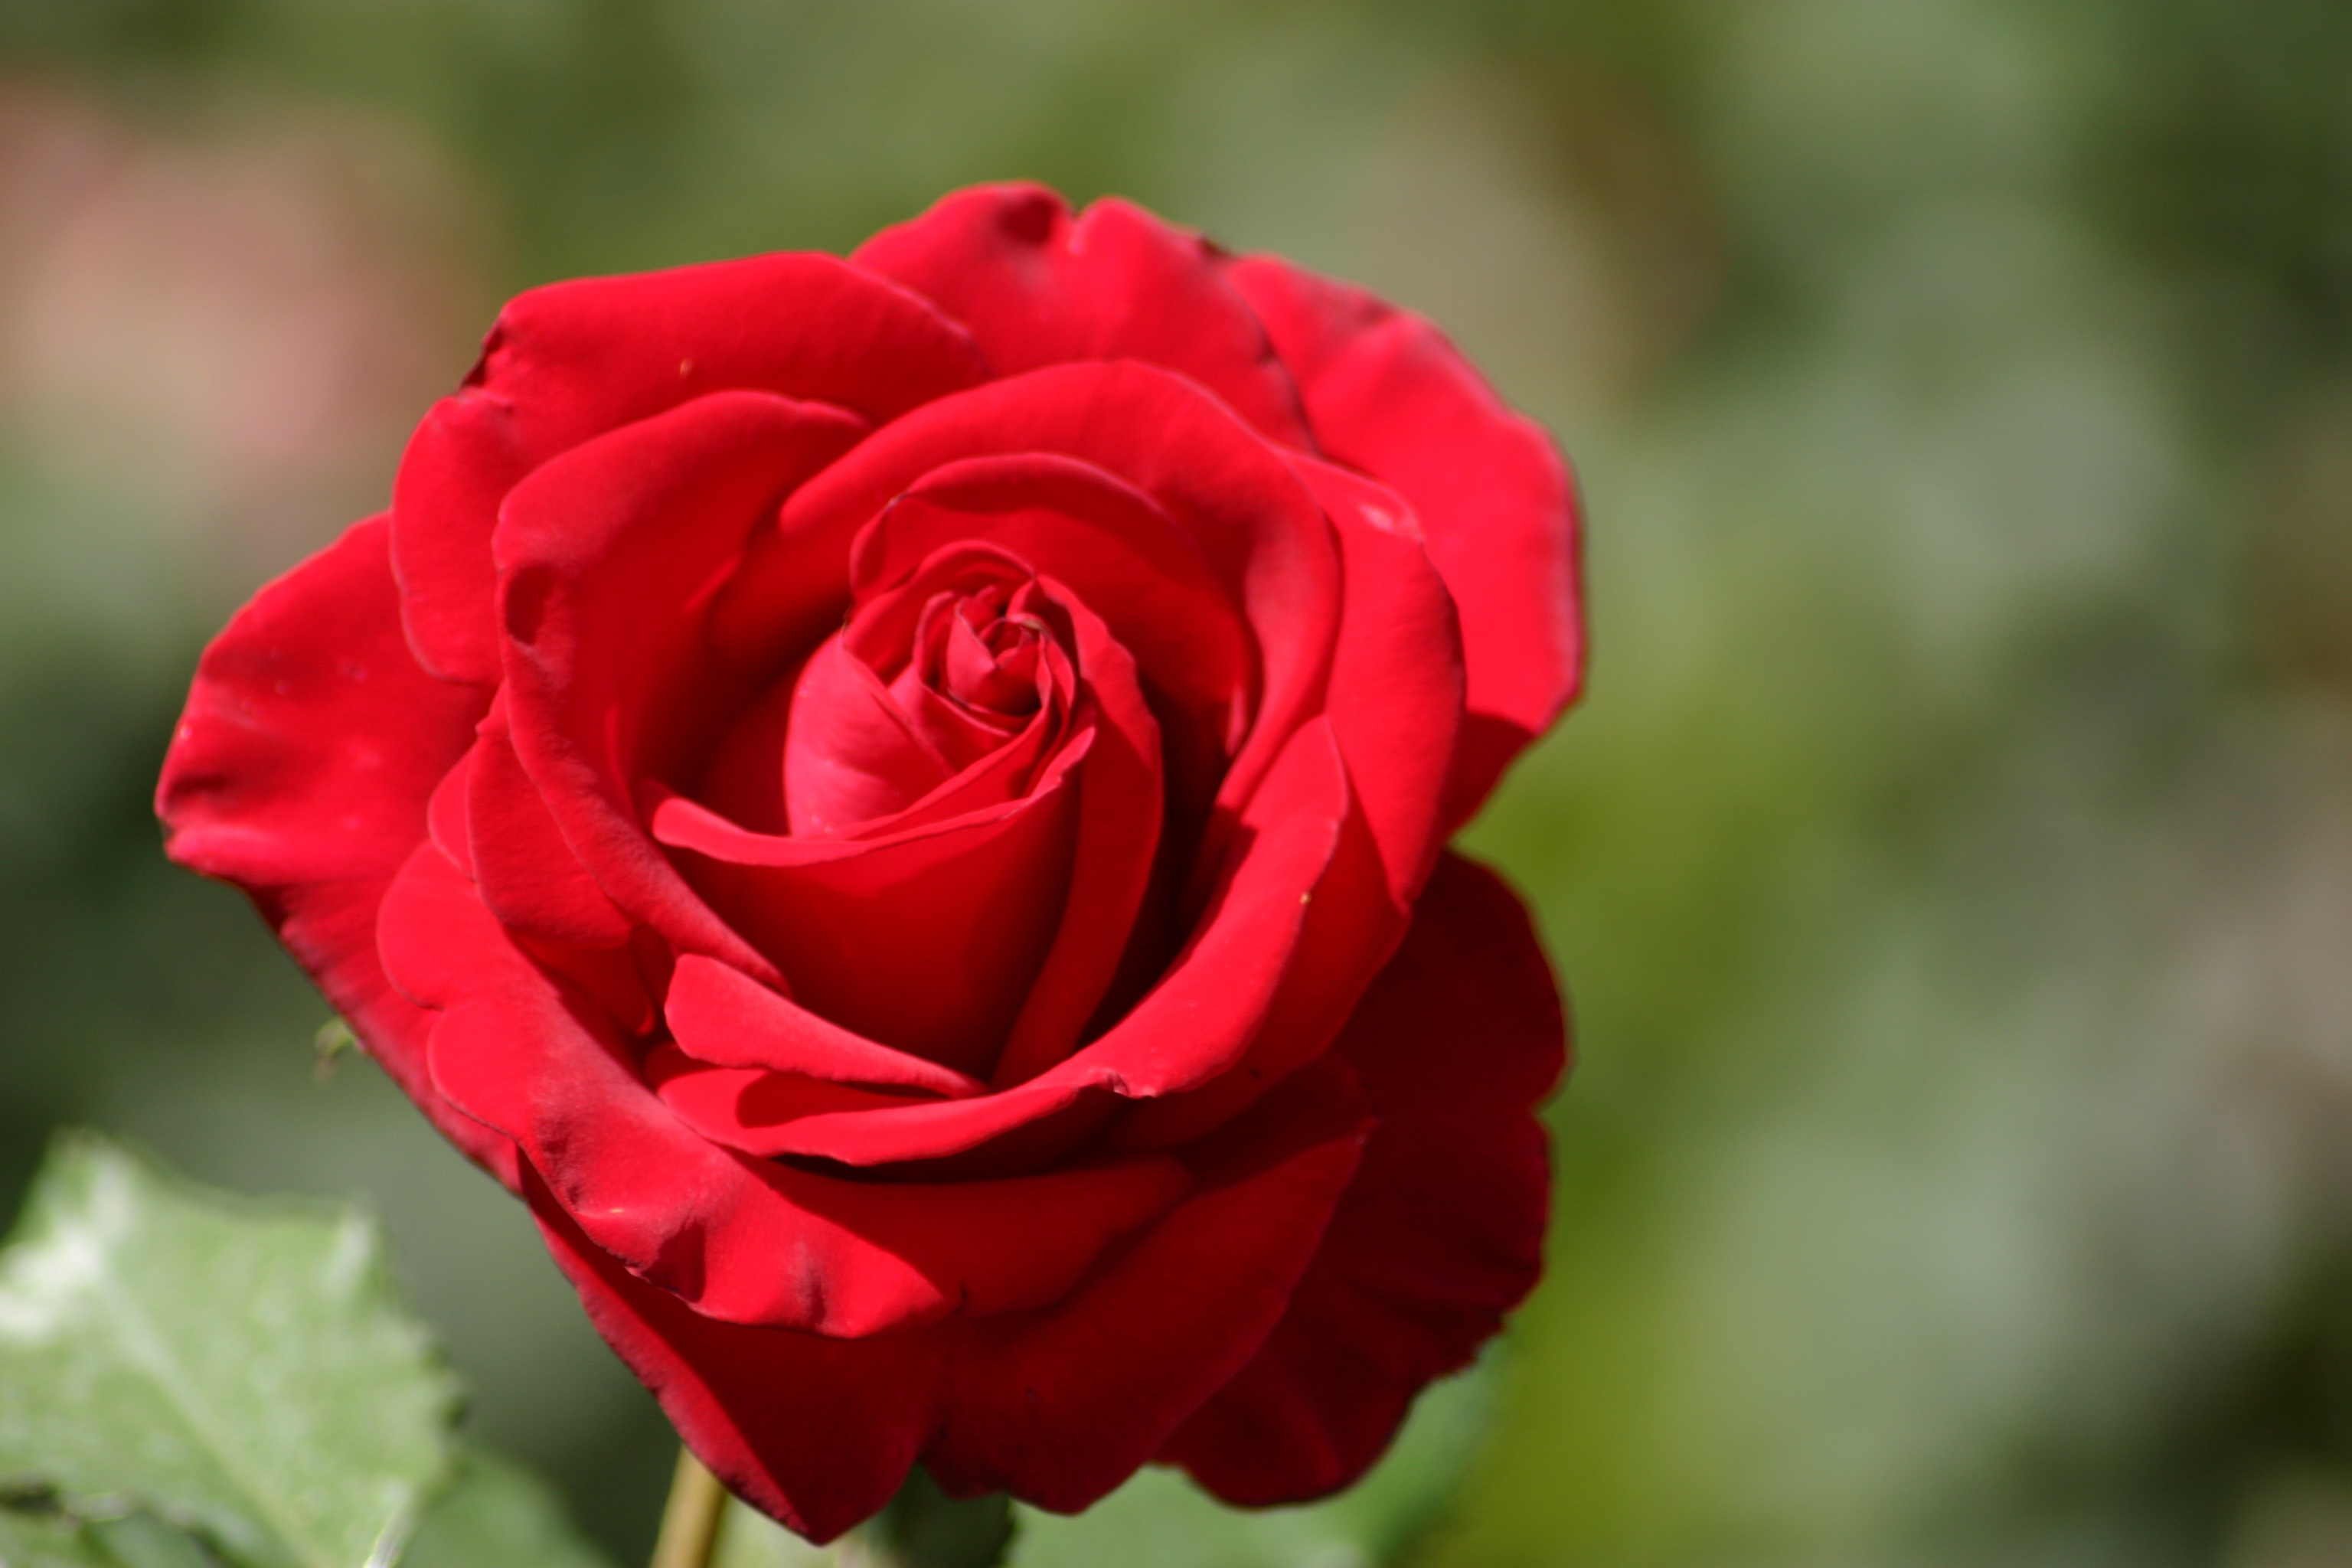
nature, blossom, plant, flower, petal, bloom, floral, love, bouquet, rose, red, romance, romantic, garden, flora, close up, valentine, floribunda, macro photography, flowering plant, garden roses, rose family, plant stem, land plant, rosa centifolia, rose order